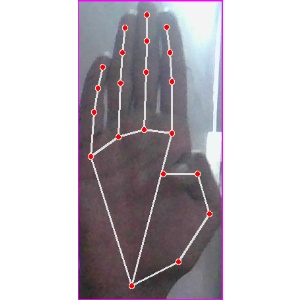
अक्षर: झ